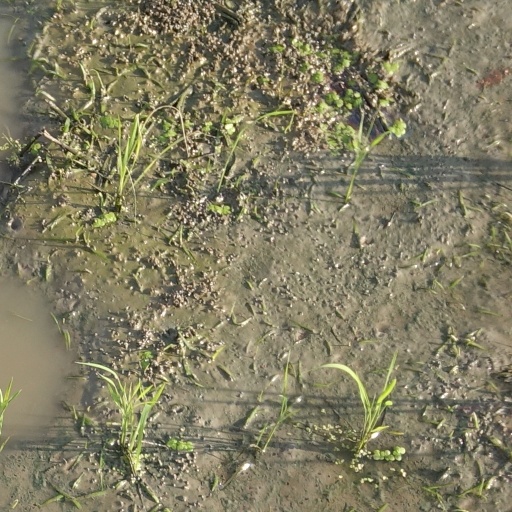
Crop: rice